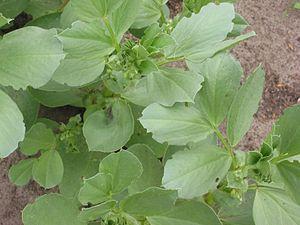
Sitona lineatus est une espèce d'insectes coléoptères de la famille des Curculionidae, originaire de l'Ancien monde.